A. H. Rice Silk Mill

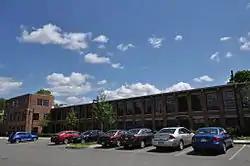

The A. H. Rice Silk Mill is a historic textile mill in Pittsfield, Massachusetts. Built in 1876 to house a woolen mill, this multi-section brick building was purchased in 1887 by William Bainbridge Rice, who established his silk-processing operation here. The premises were expanded in 1895 after Rice acquired a New Jersey silkworks and moved its equipment here. The Rice Company was one of Pittsfield's largest business at the turn of the 20th century. It produced a number of highly specialized materials, including silk cords for parachutes, which they later also made out of nylon. The company was particularly known for its braided silk cord. The facilities were used in the production of silk cording until 2006. The property has since been converted residential use.